The Sun (United Kingdom)

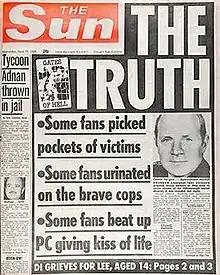
"The Sun" front page on 19 April 1989. The allegations were later proven to be entirely false, with "The Sun" later admitting their decision to publish the allegations was the "blackest day in this newspaper's history".

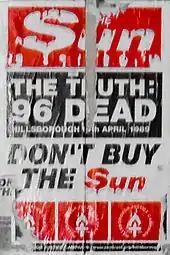
Poster urging the Liverpool public not to purchase "The Sun"

At the end of the decade, "The Sun"s coverage of the Hillsborough football stadium disaster, in which 97 people died as a result of their injuries, proved to be, as the paper later admitted, the "most terrible" blunder in its history. Three days after the accident, editor Kelvin MacKenzie published an editorial which accused people of "scapegoating" the police, saying that the disaster occurred "because thousands of fans, many without tickets tried to get into the ground just before kick-off – either by forcing their way in or by blackmailing the police into opening the gates". The next day, under a front-page headline "The Truth", the paper falsely accused Liverpool fans of theft and of urinating on and attacking police officers and emergency services. Conservative Member of Parliament Irvine Patnick was quoted as claiming that a group of Liverpool supporters told a police officer that they would have sex with a dead female victim.